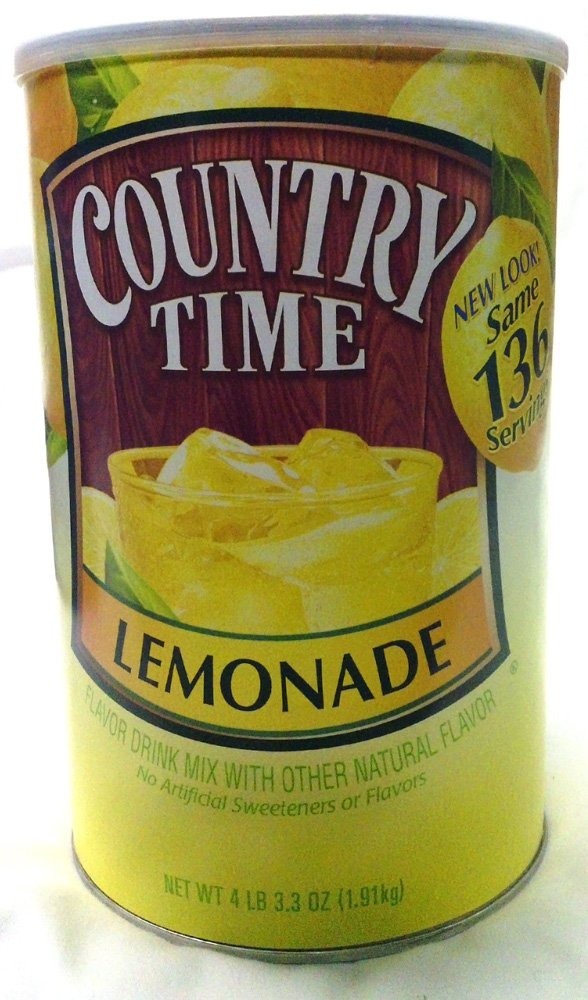
Item Name: Country Time Lemonade Mix - 4 lb 3.3 oz. can
Value: 67.3
Unit: Ounce

Price: 10.49